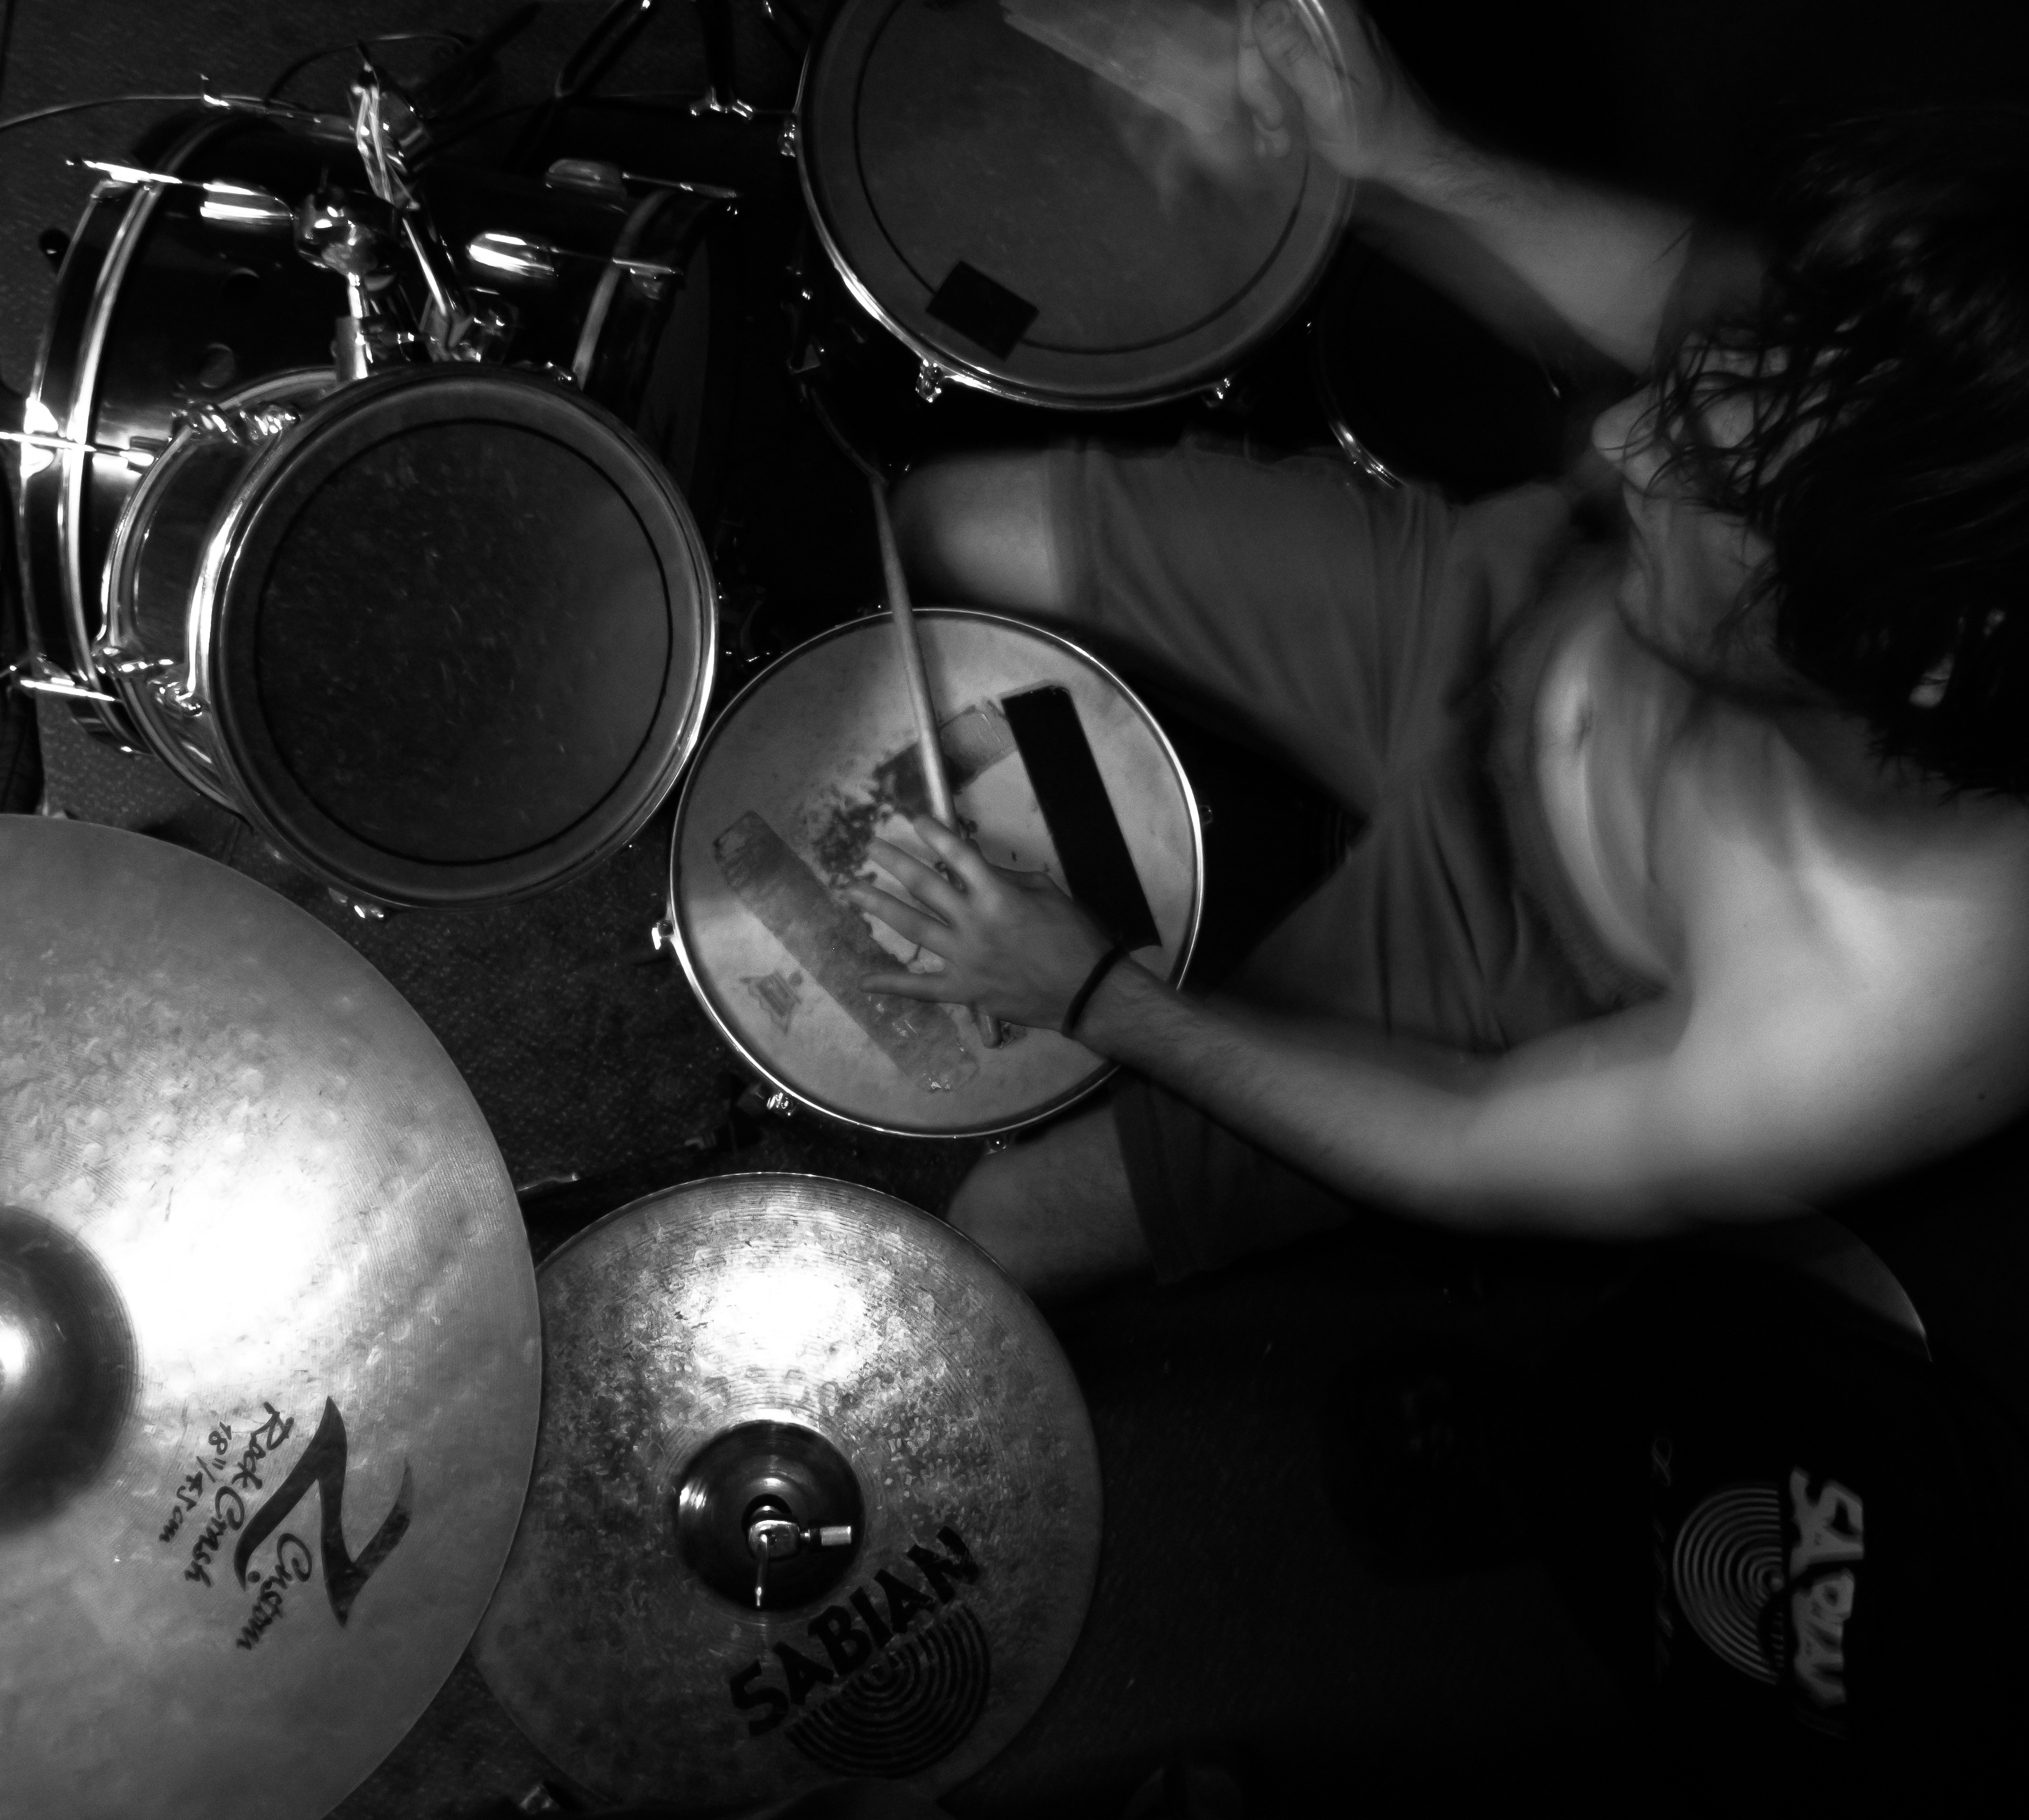
music, light, black and white, white, photography, instrument, darkness, musician, black, monochrome, drum, battery, drums, drummer, shape, macro photography, monochrome photography